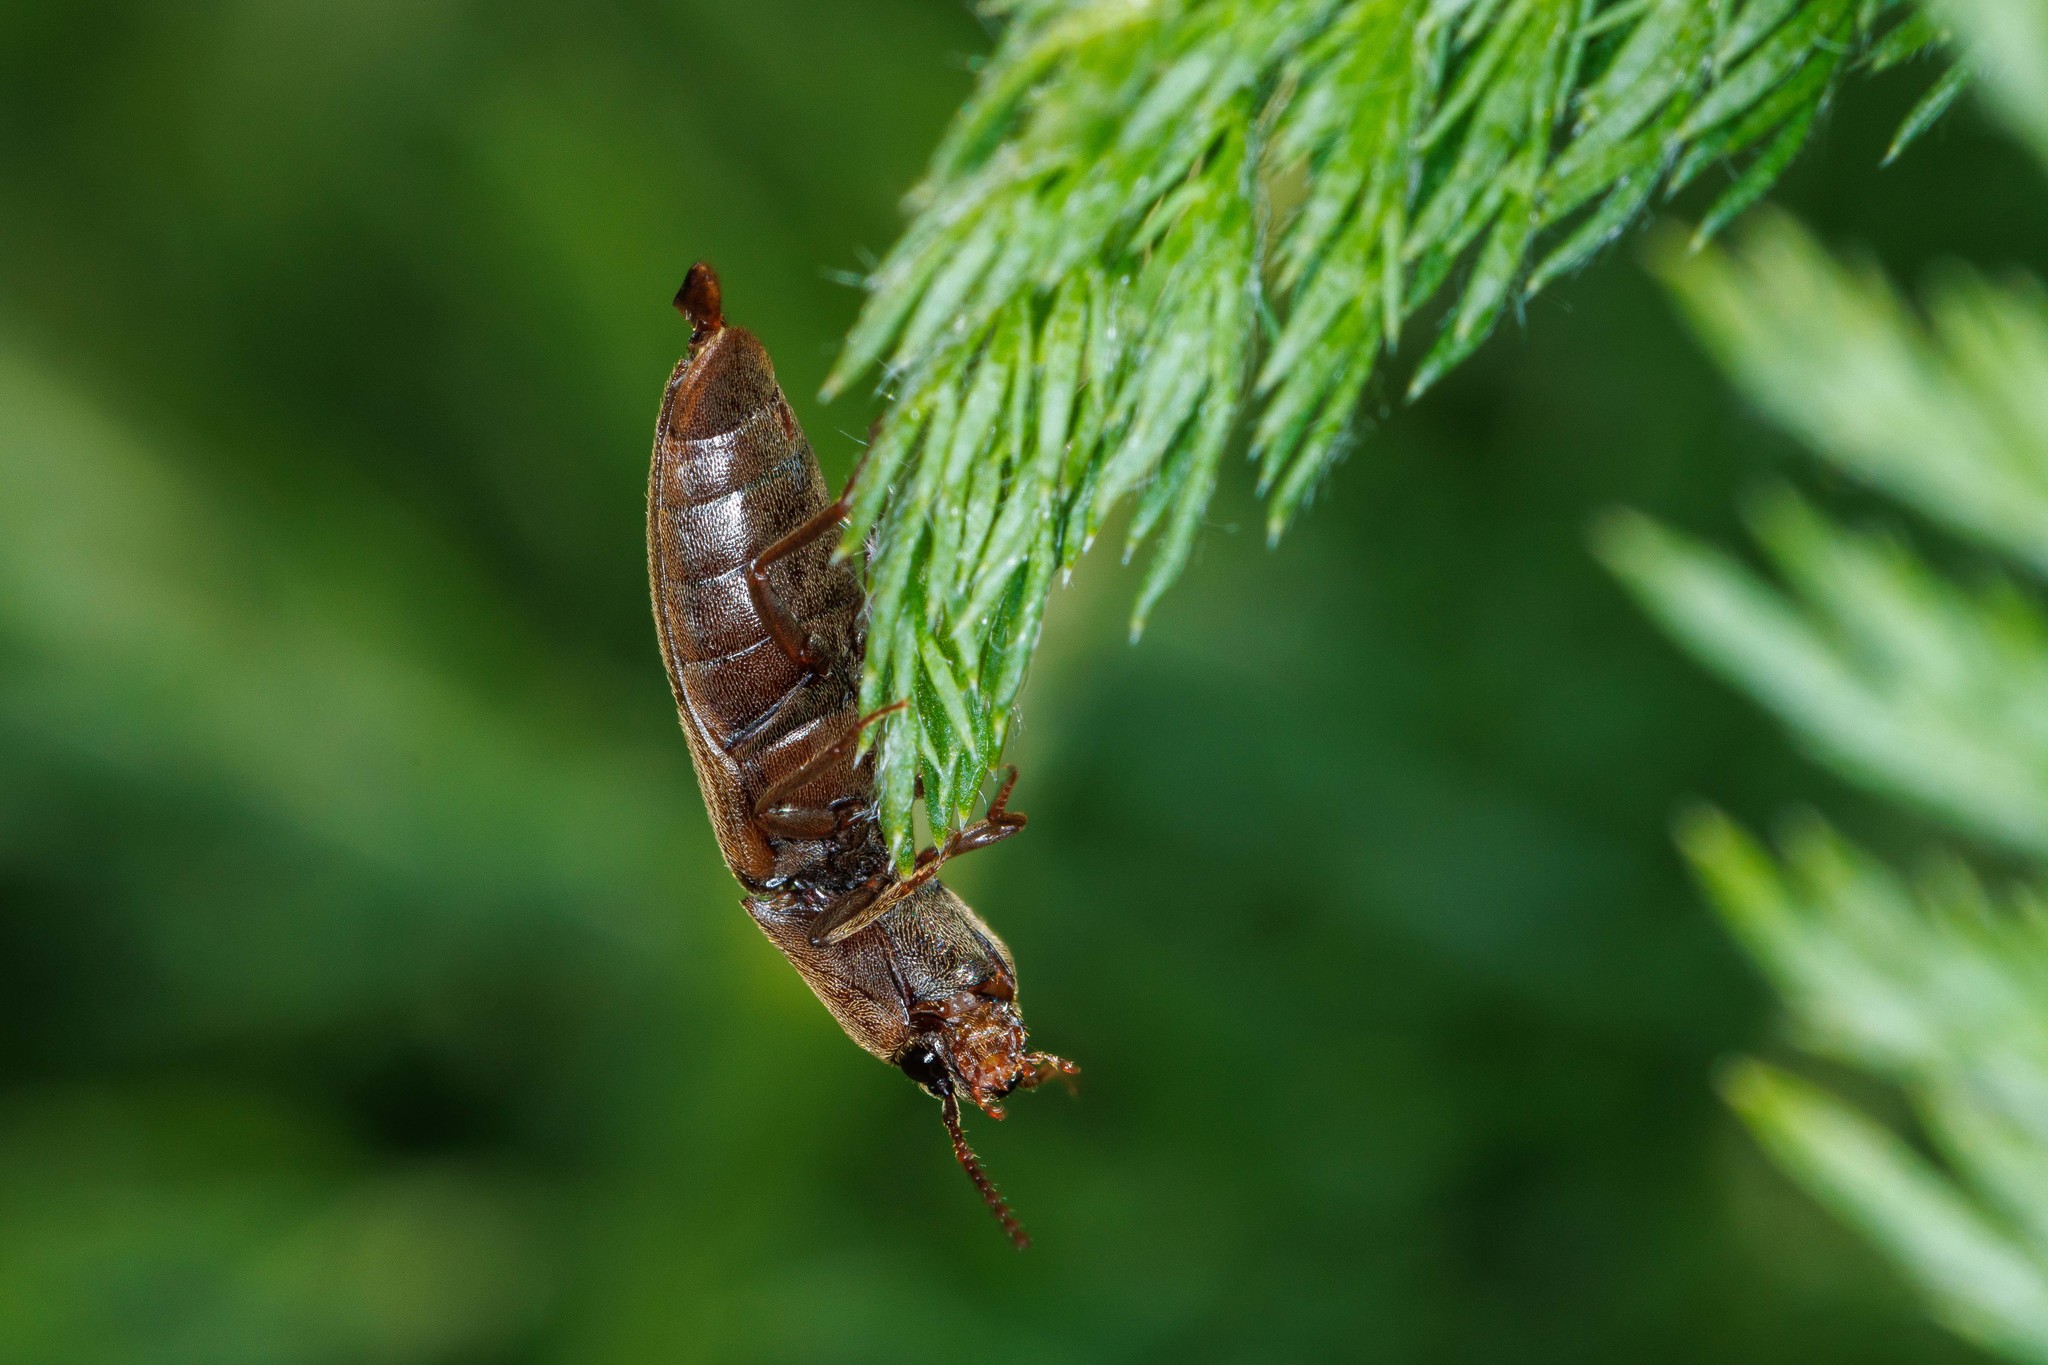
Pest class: clickbeetles_wireworms